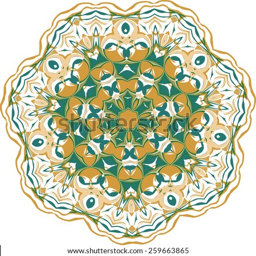
abstract floral ornament in oriental style on a white background